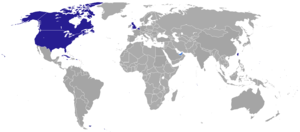
Cette liste des représentations diplomatiques de Saint-Christophe-et-Niévès, recense les missions diplomatiques et ambassades qui opèrent sous l'autorité du ministère des Affaires étrangères de Saint-Christophe-et-Niévès.